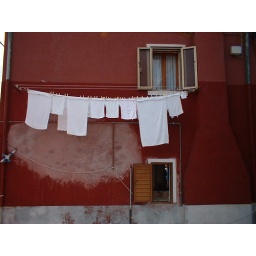
White laundry against the rich red backdrop of a colorful Burano house